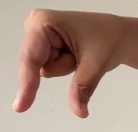
ASL sign: Q